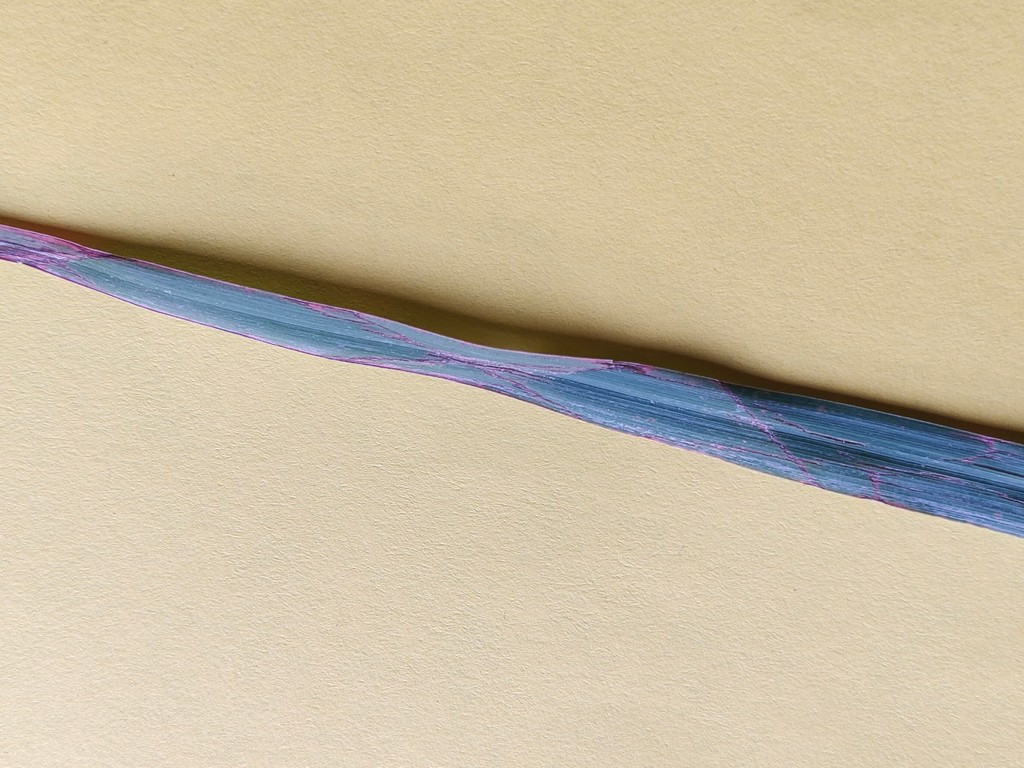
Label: Unhealthy